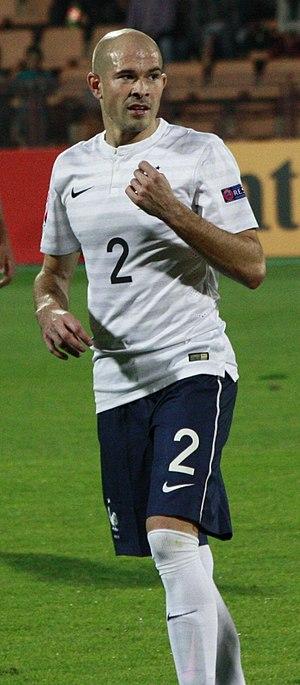
Christophe Jallet, né le 31 octobre 1983 à Cognac, est un footballeur international français qui évolue au poste d'arrière droit.